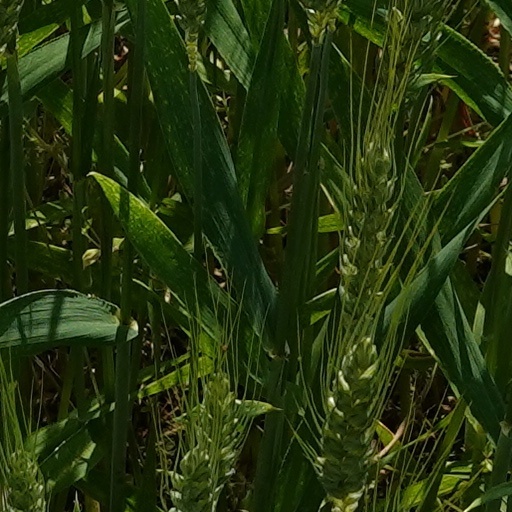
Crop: wheat